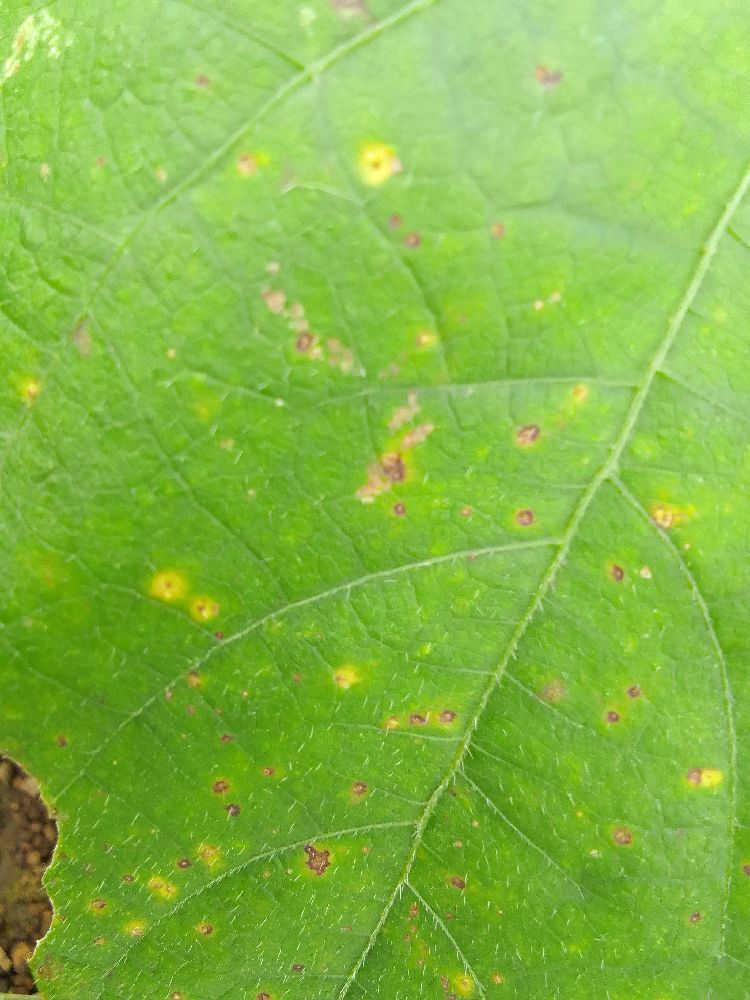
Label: rust